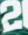
Number: 2